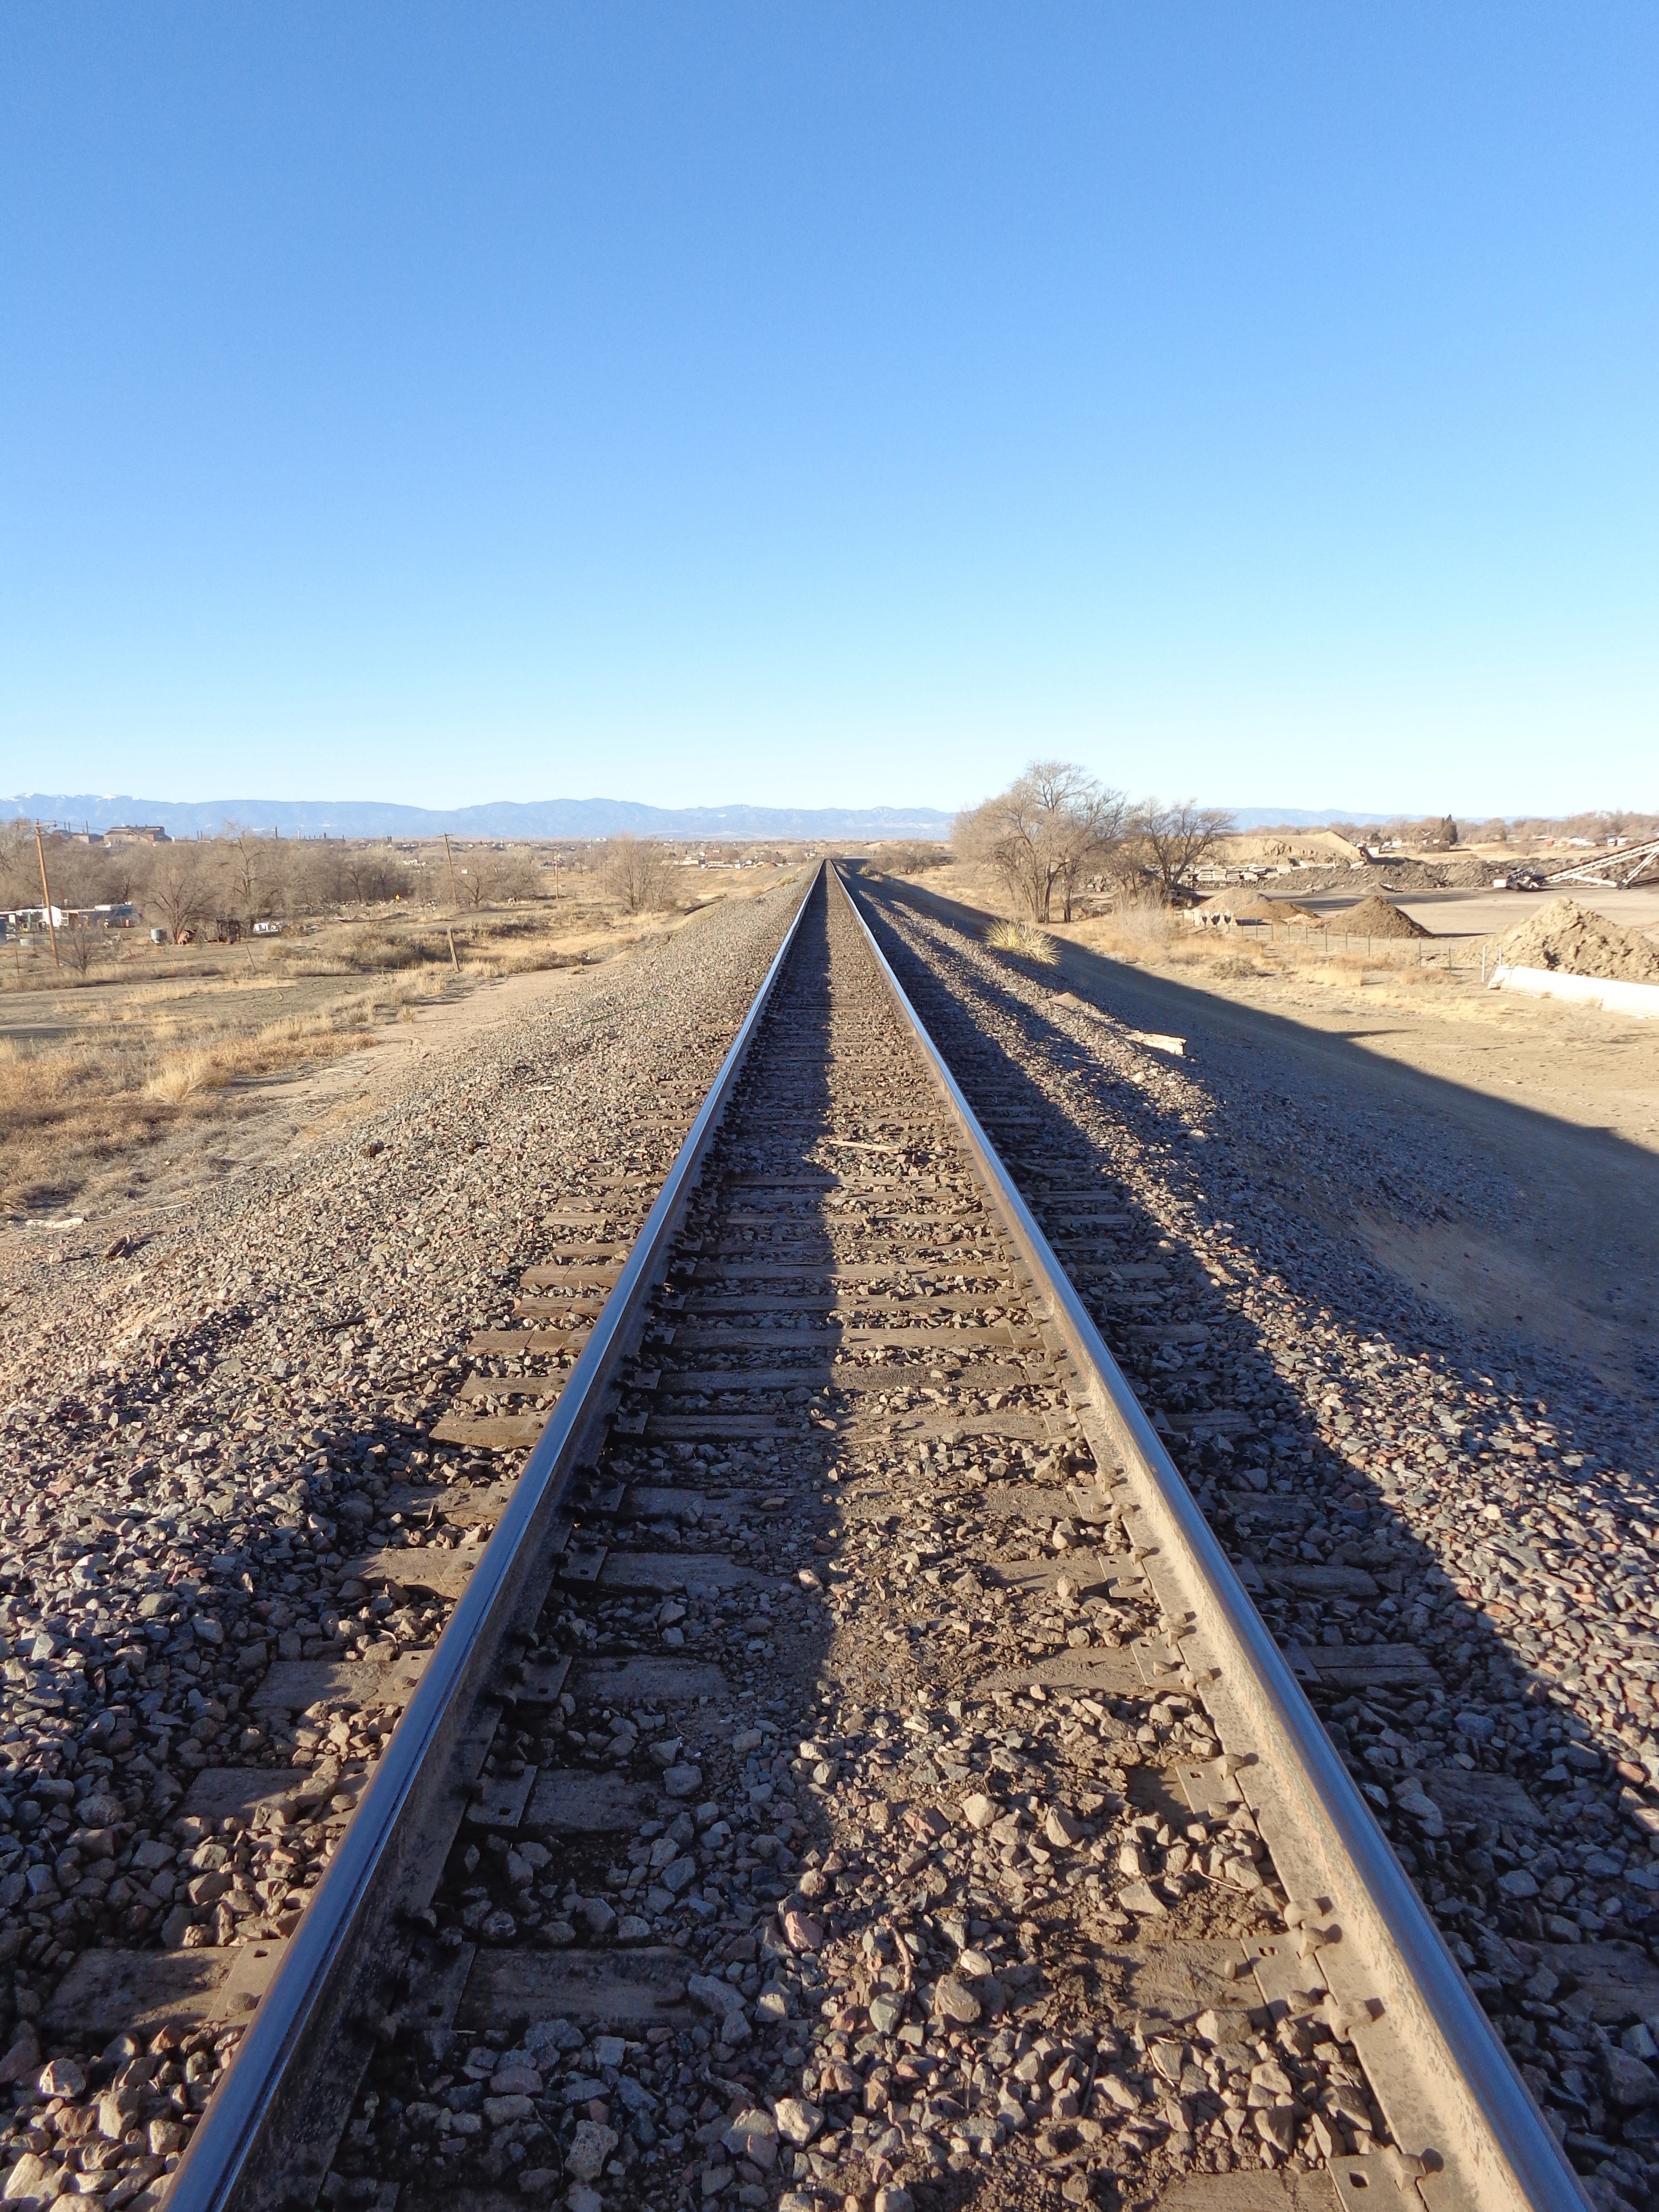
landscape, horizon, track, railroad, road, field, desert, highway, travel, transport, soil, tracks, natural environment, nonbuilding structure